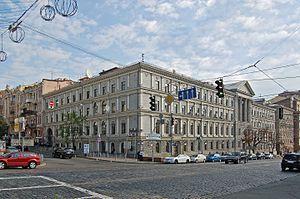
Naftohaz Ukraine ou Naftogaz Ukraine est une société anonyme ukrainienne détenue à 100 % par le gouvernement ukrainien connue principalement pour le transport de gaz naturel, ainsi que pour l'extraction, le raffinage et le transport de pétrole.